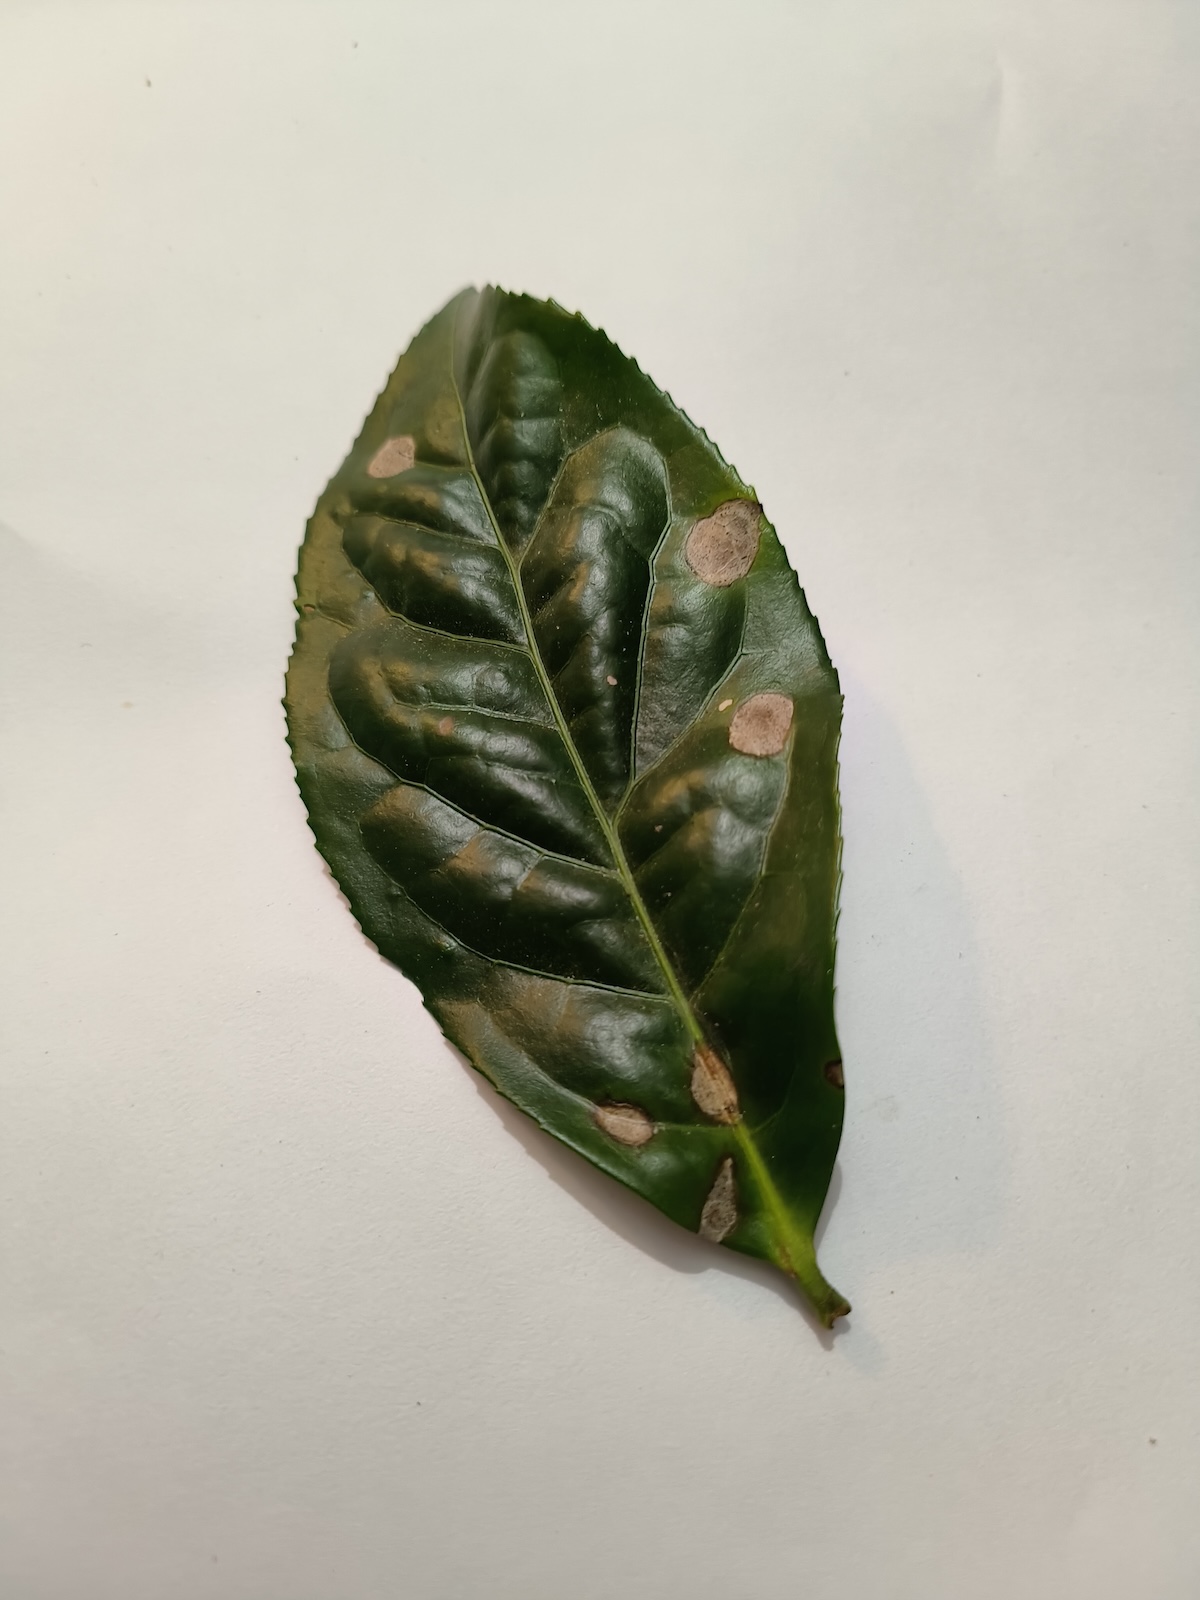
Label: Gray Blight